Intercommunal conflict in Mandatory Palestine

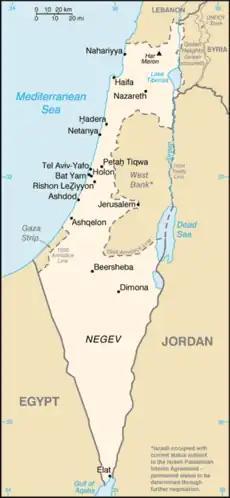
Land in the lighter shade represents territory within the borders of Israel at the conclusion of the 1948 war. This land is internationally recognized as belonging to Israel.

The White Paper of 1939 was a policy paper issued by the British government under Neville Chamberlain in response to the 1936–1939 Arab revolt in Palestine. (It was also known as the "MacDonald White Paper" after Malcolm MacDonald, the British Colonial Secretary who presided over its creation.) The paper called for the establishment of a Jewish national home in an independent Palestinian state within 10 years, rejecting the idea of the creation of a Jewish state and the idea of partitioning Palestine. It also limited Jewish immigration to 75,000 for 5 years, and ruled that further immigration was to be determined by the Arab majority (section II). Restrictions were put on the rights of Jews to buy land from Arabs (section III). Further, it promised that only with Palestinian support would Britain allow Jewish state. This greatly upset Zionists because of the increasing persecution of Jews in Europe at the onset of World War II, particularly in Germany.